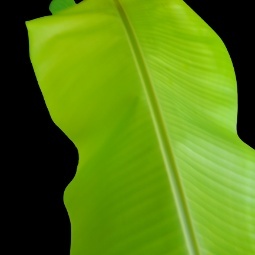
Label: Healthy